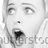
Emotion: surprise